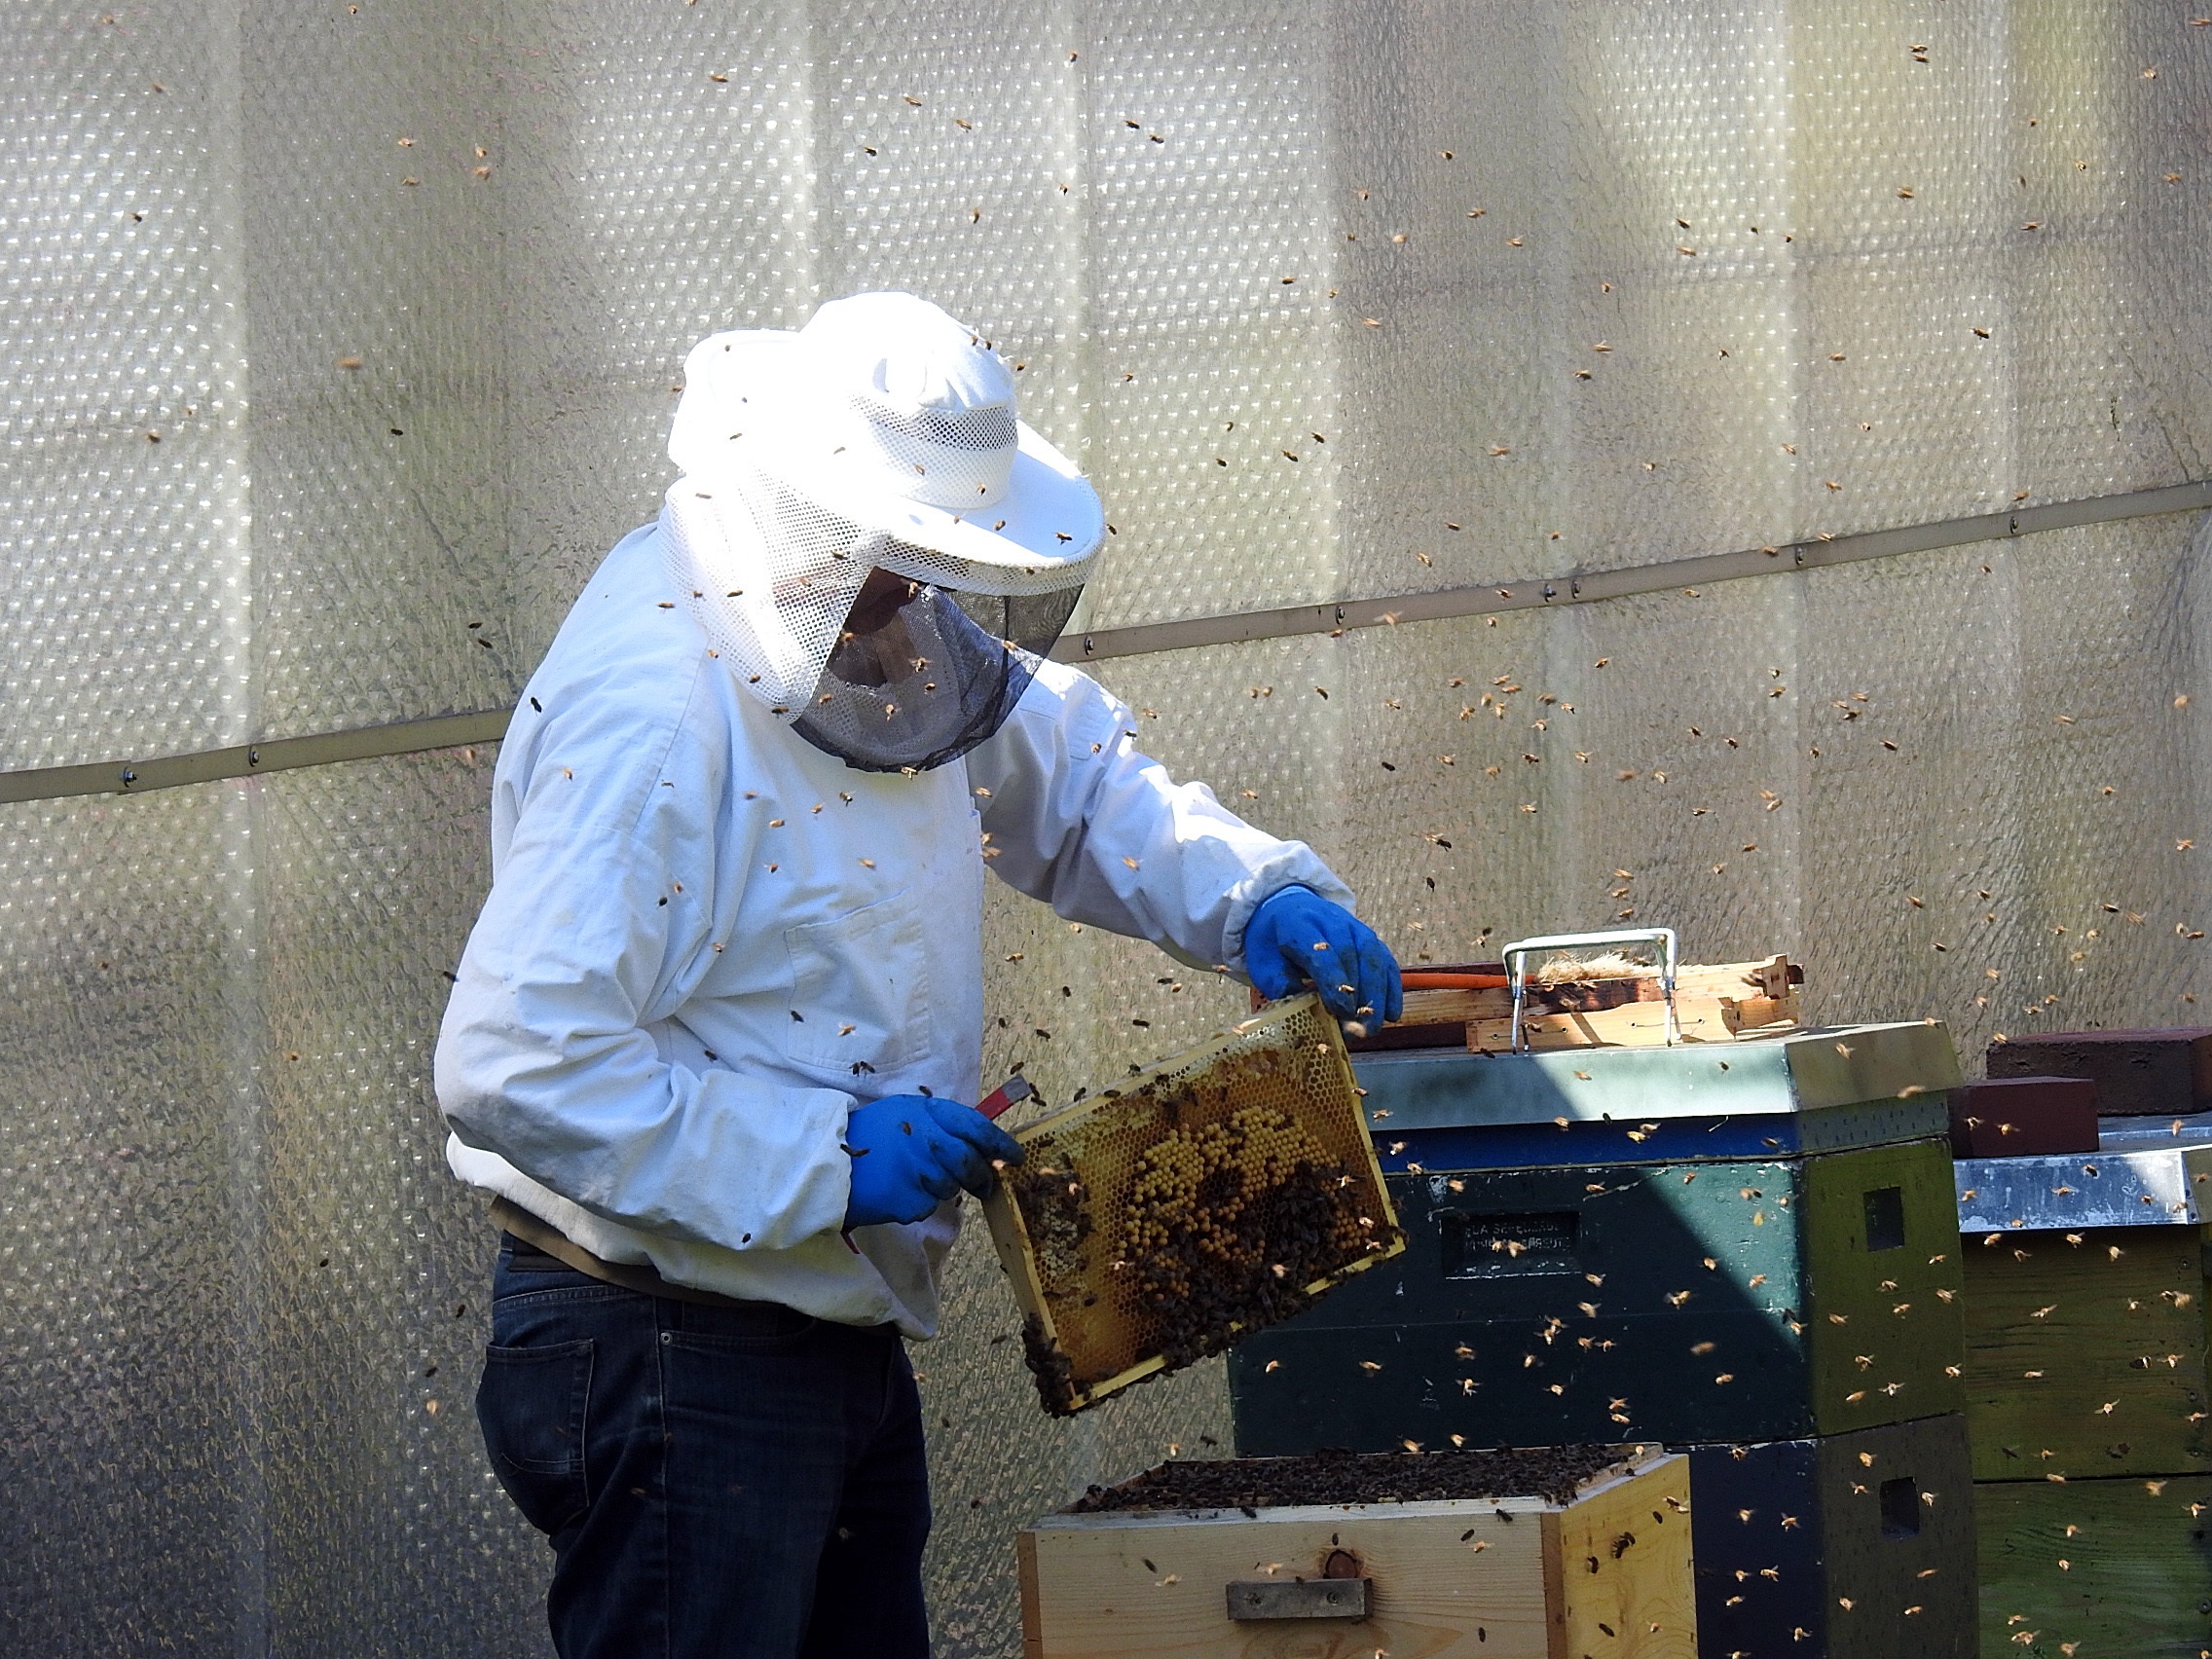
insect, beekeeper, hive, bees, laborer, apiary, swarm, beekeeping, bee keeping, honey combs, honey bees, bee hives